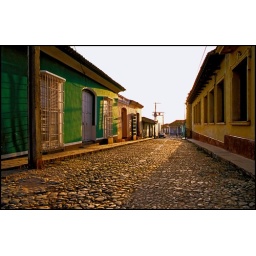
Trinidad - green house in evening sun